Mario Stojić

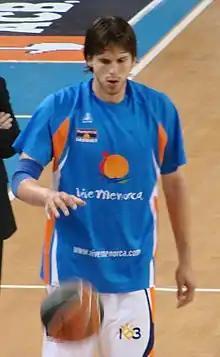

Mario Stojić (born May 6, 1980 in Mannheim) is a retired Croatian professional basketball player. He had played both the small forward and shooting guard positions for top division clubs in Croatia, Italy, Belgium, Germany and, most of his career, Spain.